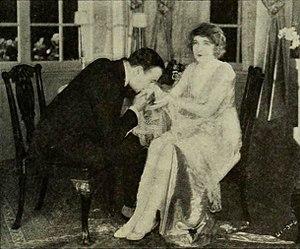
À travers l'orage est un film muet américain réalisé par D. W. Griffith en 1920.